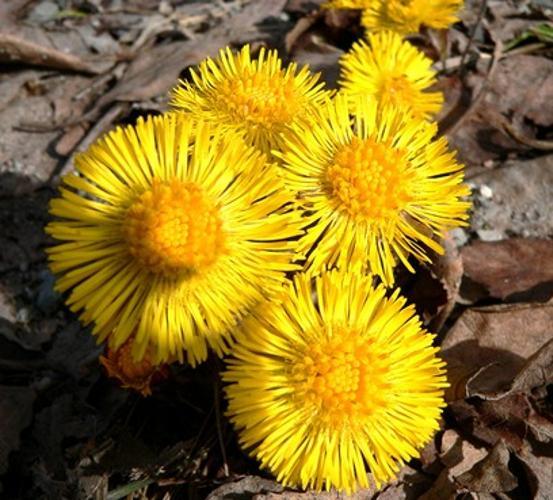
Label: colt's foot